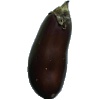
Label: Eggplant 1